George Mallory

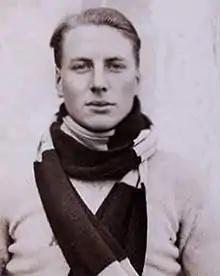
Andrew Irvine, Mallory's climbing partner

David Cranage, Secretary of the Board of Extra-Mural Studies at Cambridge University, and Arthur Robert Hinks of the Everest Committee travelled together on a train from London to Cambridge while Mallory was still in America, and discussed a vacancy that solved Mallory's situation. Cranage advertised a vacancy for a history lecturer to educate in towns and villages outside of Cambridge and assist organising other courses. They would conduct lectures in cooperation with the Workers' Educational Association, established to support working people who had missed the opportunity for education in favour of the privileged. Cranage apprised Hinks about the job and questioned whether he knew possible candidates, Hinks suggested Mallory. Hinks informed Mallory soon after he arrived back in England. Mallory applied and following a successful interview was appointed on 18 May. The occupation provided an annual income of £350, supplemented by lecture fees of £150 yearly. He found a suitable residence for the family at Herschel House on Herschel Road, Cambridge. Mallory immersed himself in his new employment with zeal, assisted organising the Golden Jubilee of Cambridge Local Lectures in July, and helped arrange summer schools during the Long Vacation. In the fall of 1923, he commenced lectures in Hunstanton on the emergence of democracy in the 17th century; in Raunds, tutorial classes in modern history; and conducted classes in Halstead. On 18 October, Hinks wrote to Cranage, requesting Mallory obtain leave to participate in the 1924 expedition. The Lecture Committee recommended six months' leave at half pay.